Enoch Thulin

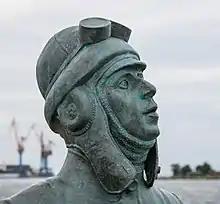
Statue of Thulin in Landskrona harbour

Enoch Leonard Thulin, (15 September 1881 – 14 May 1919) is primarily remembered as a pioneer of the Swedish aircraft industry. He was an engineer who also worked on cars, lorries and internal combustion engines.